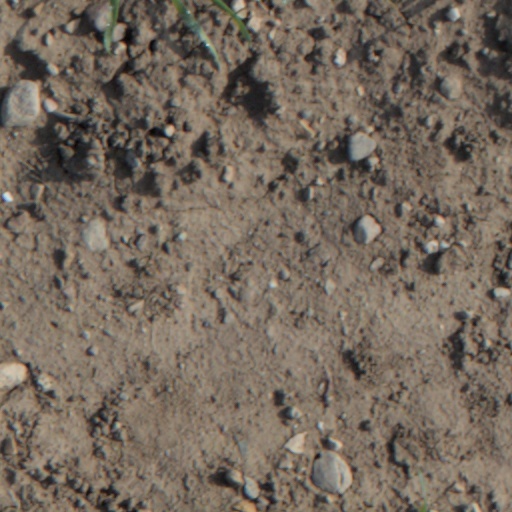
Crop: wheat